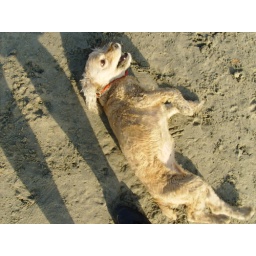
Took Star and Baby to dog beach in Long Beach on Sunday April 20th